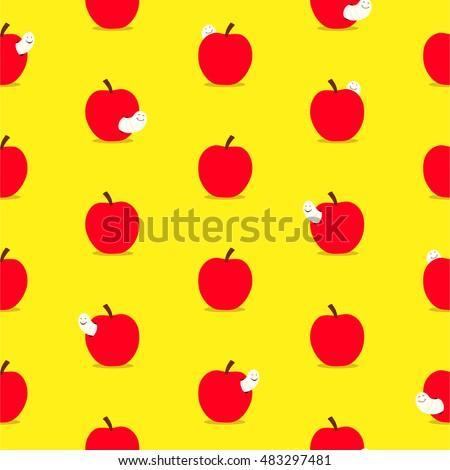
seamless background pattern of colorful cartoon ripe red apples with worms peeking out on a bright yellow background for print and textile